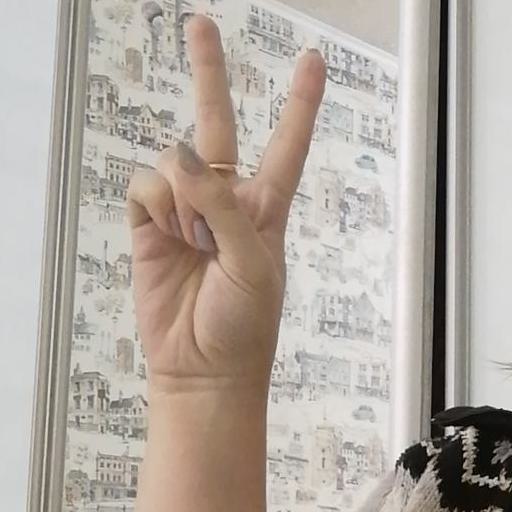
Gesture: peace